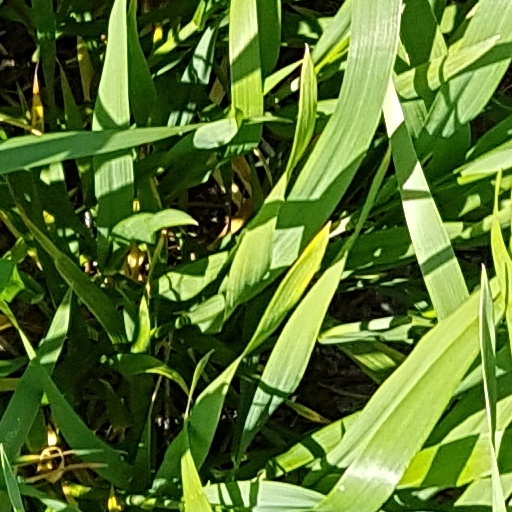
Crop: wheat